Friedland, Lower Saxony

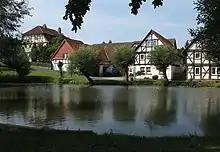
Lichtenhagen

In September 1945, the Control Commission for Germany - British Element (CCG/BE) built a camp in Friedland, near the American (Hesse) and Soviet occupation (Thuringia) zones. The camp was designed as the first way station for refugees, evacuees, and returning soldiers. Starting in 1947, the camp was administered by the federal state of Lower Saxony. During the period of mass expulsions from 1944 to 1945, the camp offered services to large waves of refugees. Thereafter, it functioned primarily as a way station for German (or ethnic German) emigrants from Eastern bloc countries, especially from Poland, Romania, and the Soviet Union. Between 1950 and 1987, approximately 1.4 million people of German extraction came to the Federal Republic from the East; more than 60% of these emigrants came from Poland.